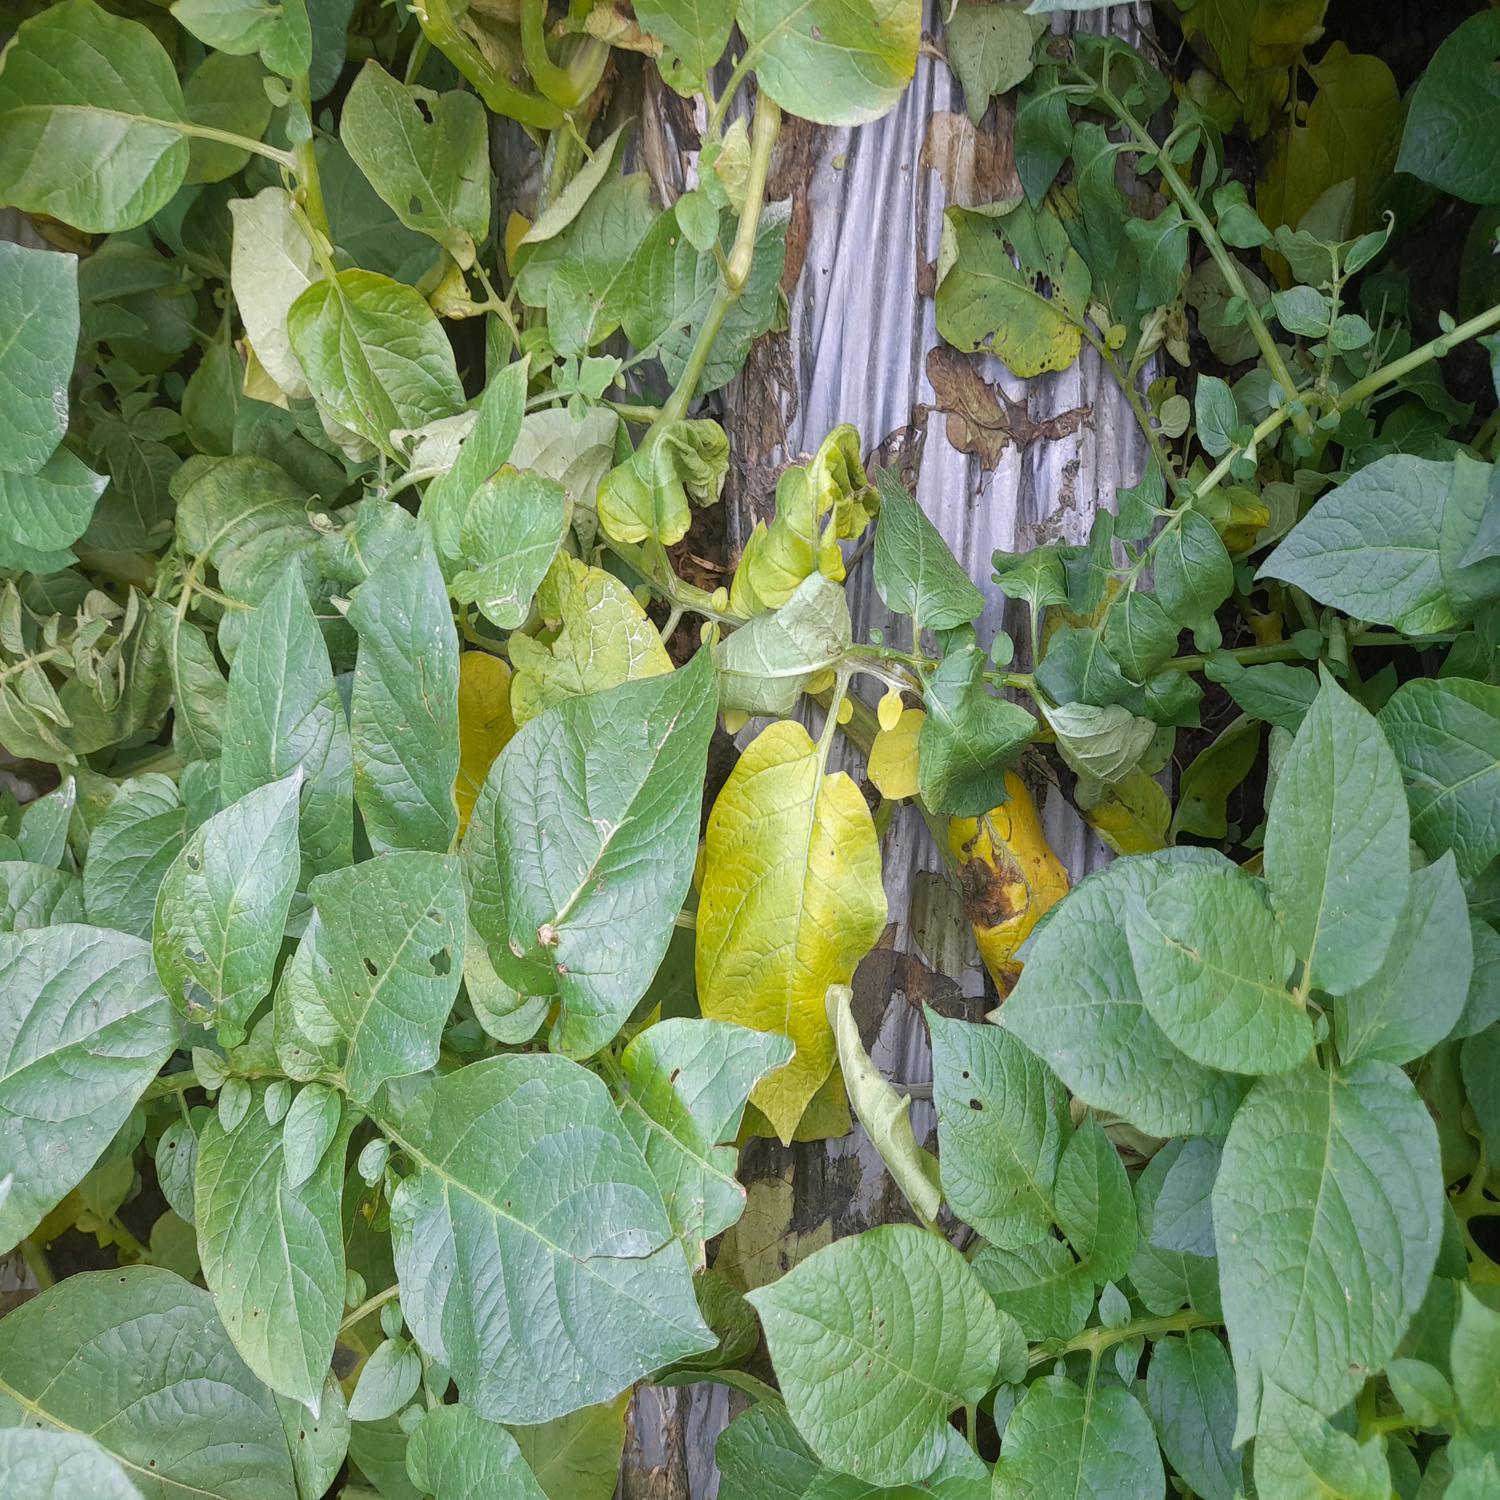
Label: Nematode